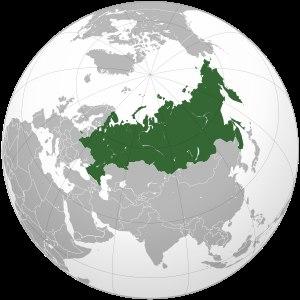
L'Union de la Russie et de la Biélorussie est une union supranationale de type confédérale et intergouvernementale qui est censée conduire à une progressive « fusion » entre la Fédération de Russie et la République de Biélorussie.